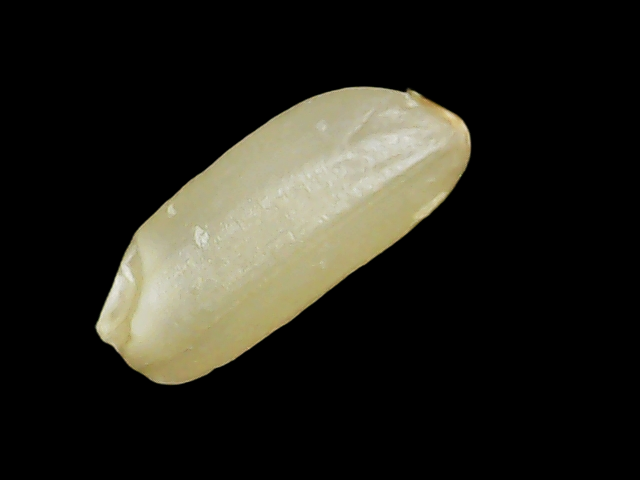
Rice variety: Binadhan12